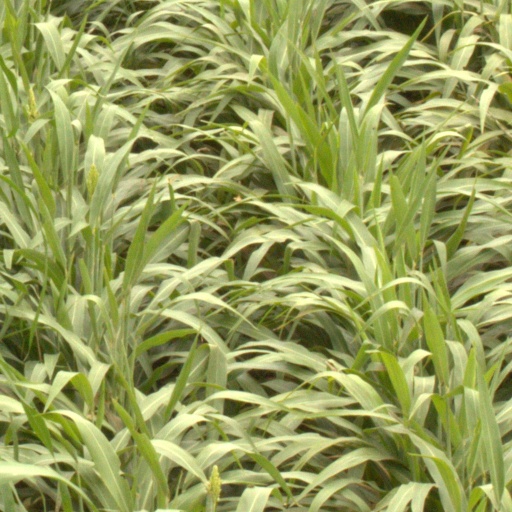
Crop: sorghum